Joseph R. Anderson

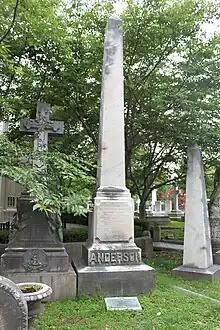
Grave of Anderson in Hollywood Cemetery

Anderson died while on a vacation at the Isles of Shoals, New Hampshire. It was widely reported that 30,000 citizens came to his funeral when he was buried in Hollywood Cemetery in Richmond, Virginia.